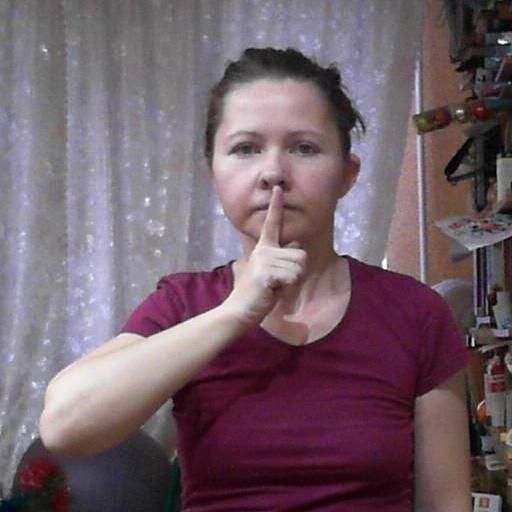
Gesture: mute